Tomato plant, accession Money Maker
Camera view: bottom (45 deg); turntable rotation: 120 degrees
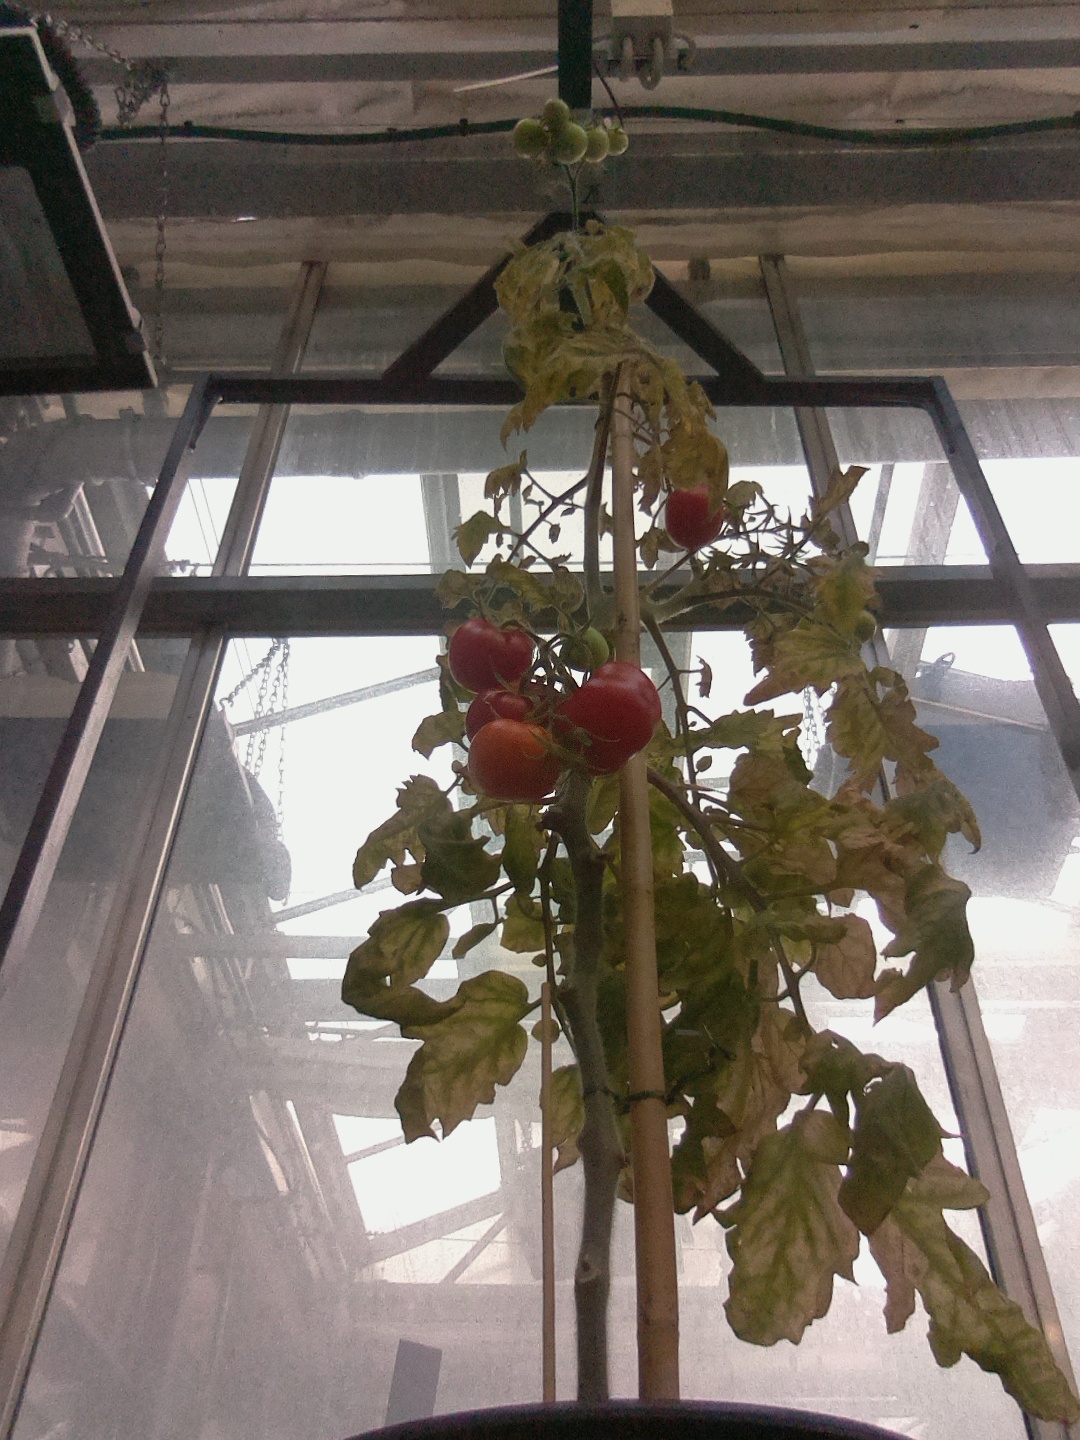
BBCH growth stage 86: 60%-70% of fruits show typical fully ripe color